Kasia von Szadurska

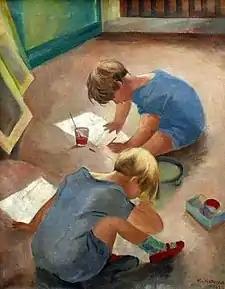
Children at Play

Toward the end of 1937, her clientele shifted to Berlin, making it necessary to travel back and forth frequently. In 1940, following an exhibition with the Verein der Berliner Künstlerinnen, she decided to live there; settling in the Wilmersdorf district. By then, her health had already begun to decline. Medical records from her estate indicate that a breast amputation was performed. At the beginning of 1942, she was hospitalized, and died a few months later, aged fifty-six.